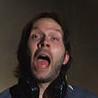
Age: 44